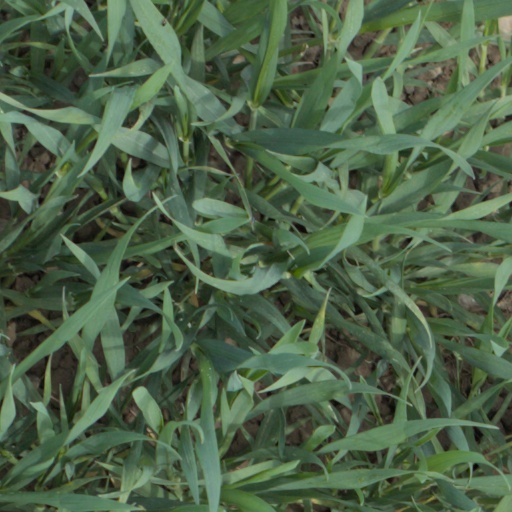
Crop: wheat